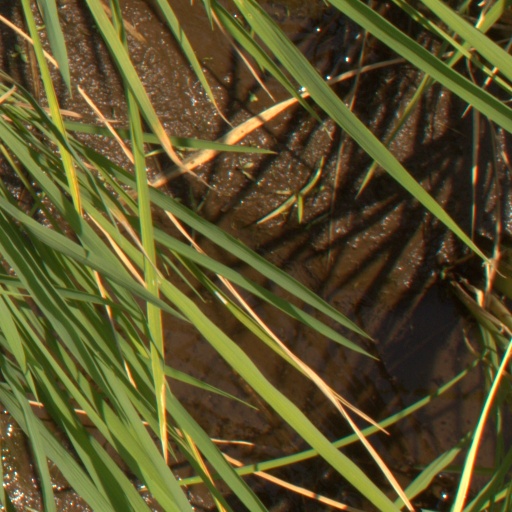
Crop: rice